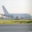
Label: airplane